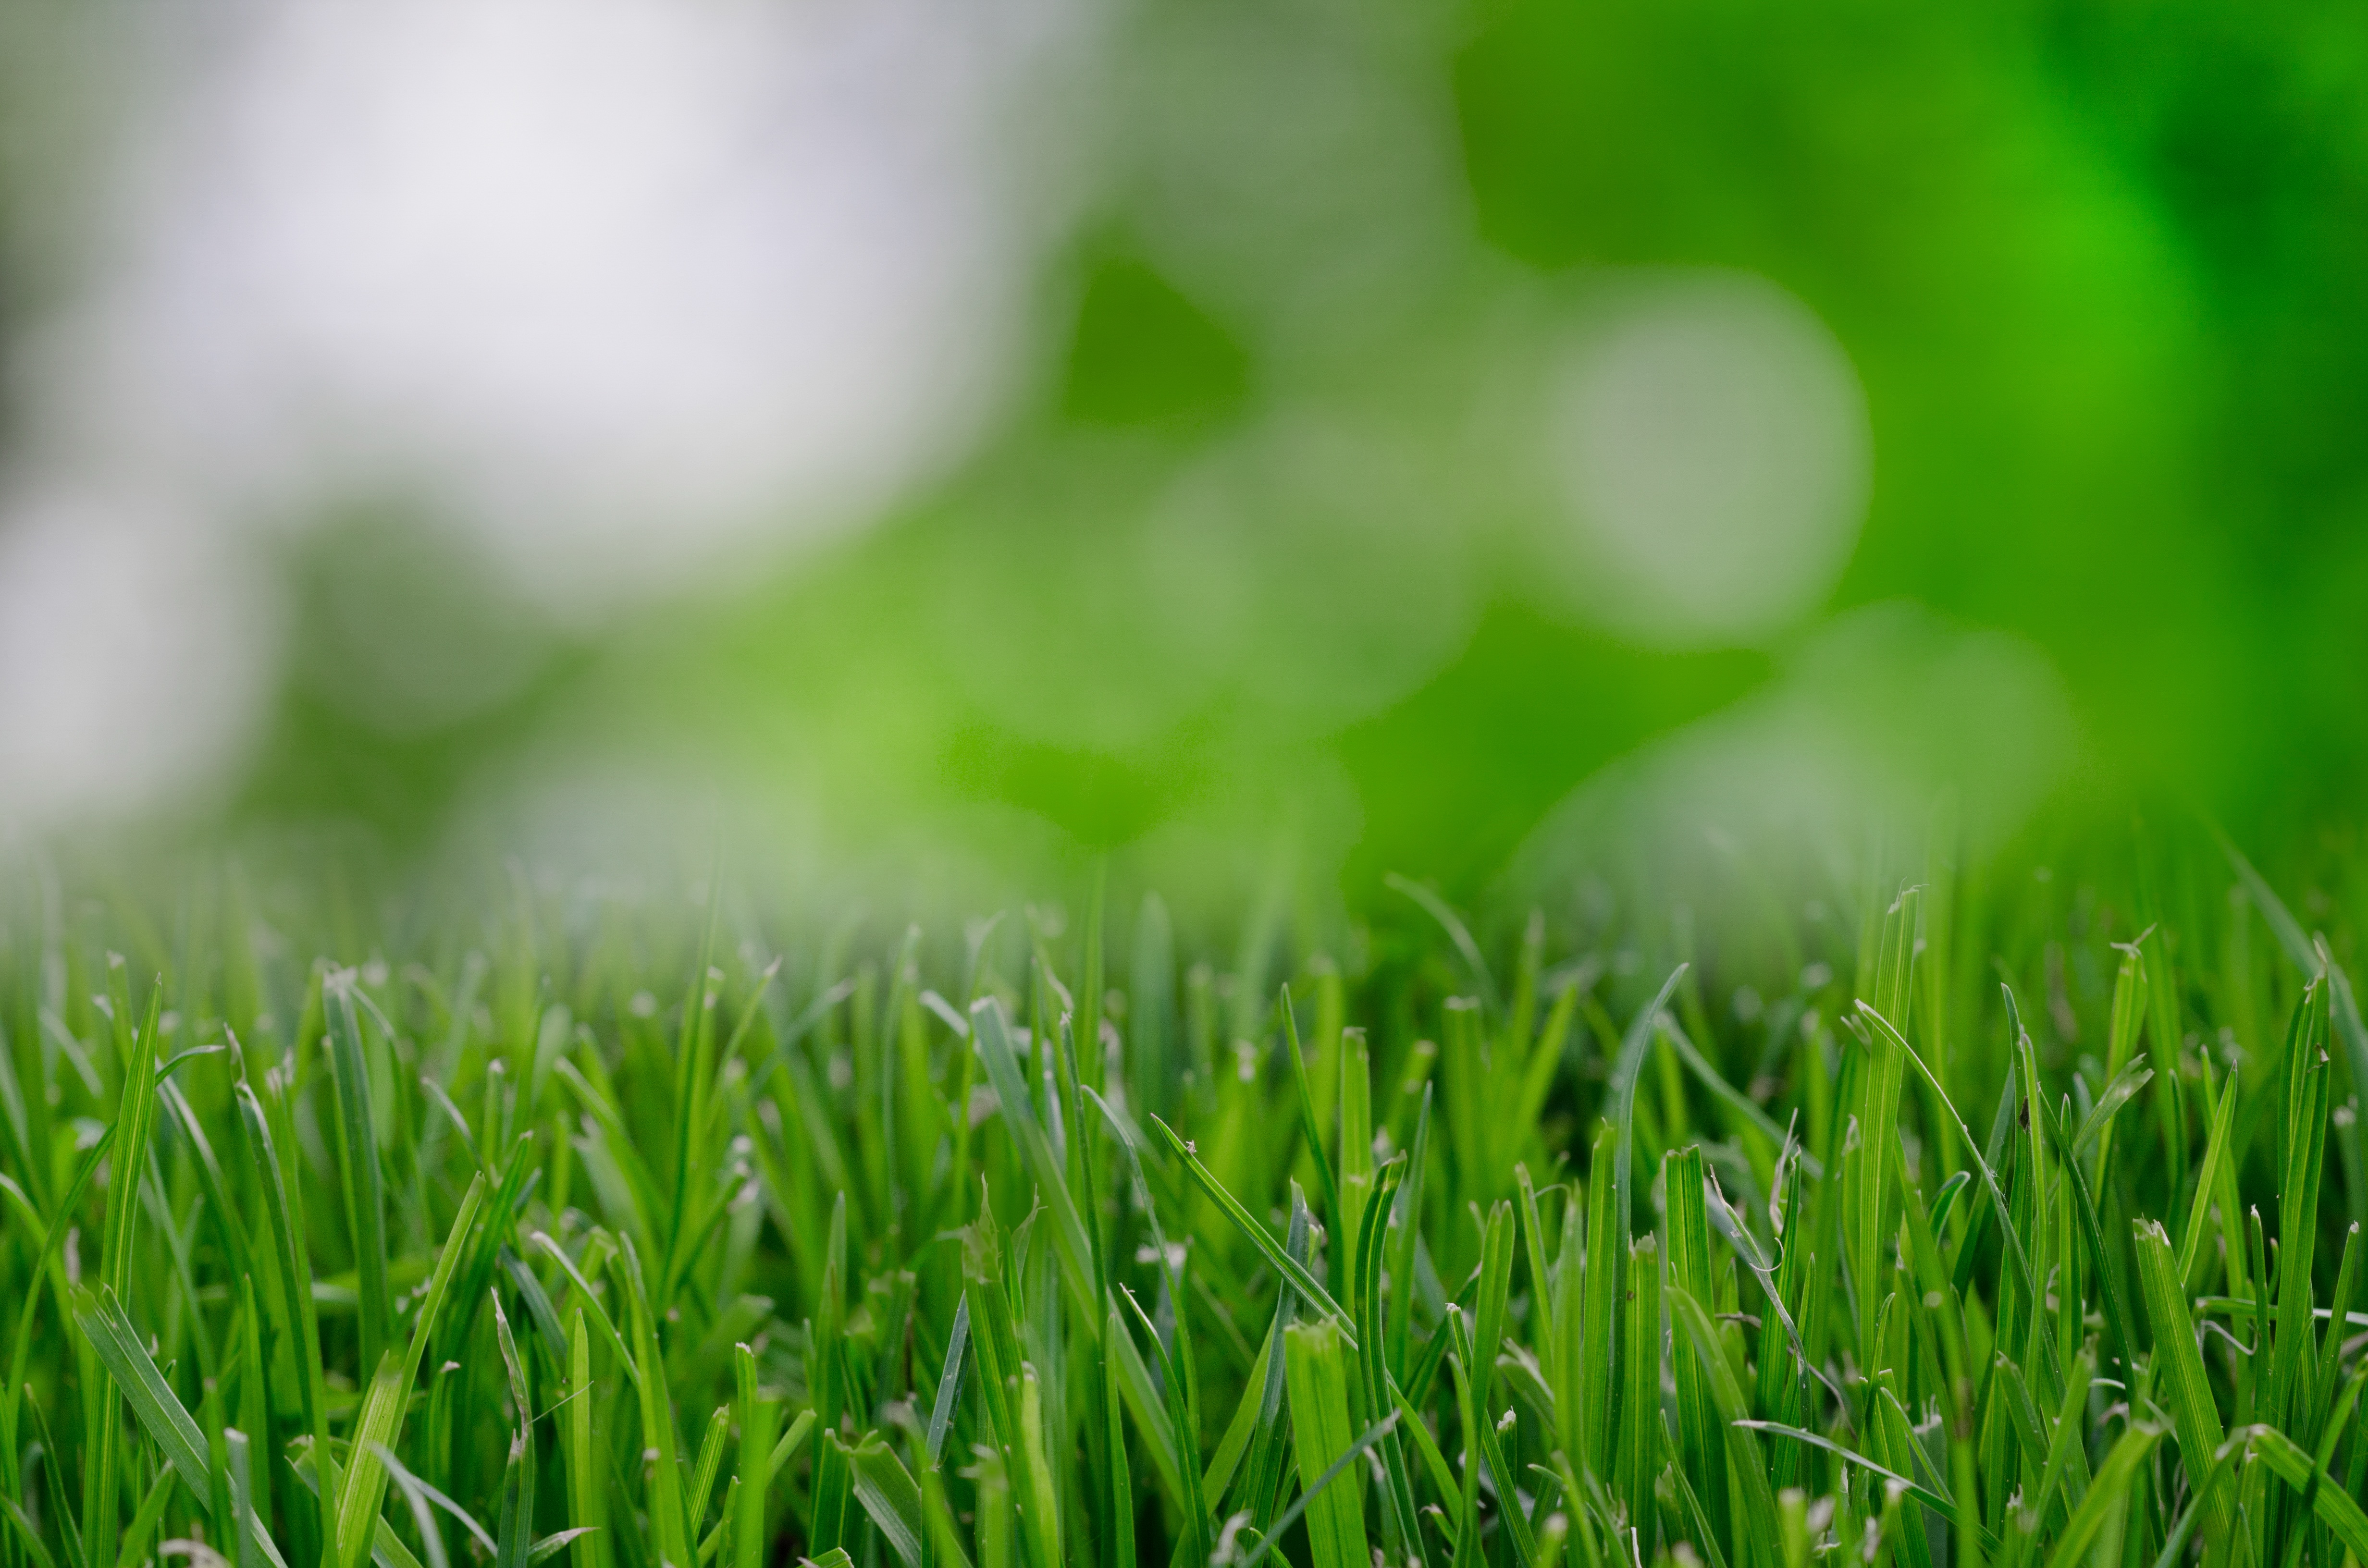
nature, grass, plant, field, lawn, meadow, sunlight, leaf, flower, environment, pattern, green, soil, garden, freshness, close up, background, grassland, wallpaper, macro photography, grass family, plant stem